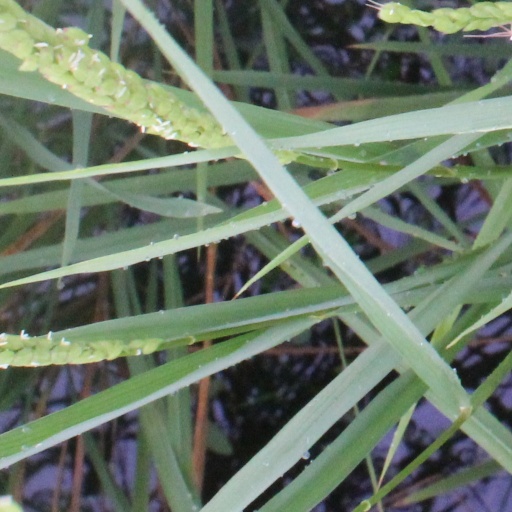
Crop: rice